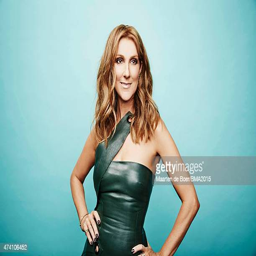
soft rock artist poses for a portrait at awards